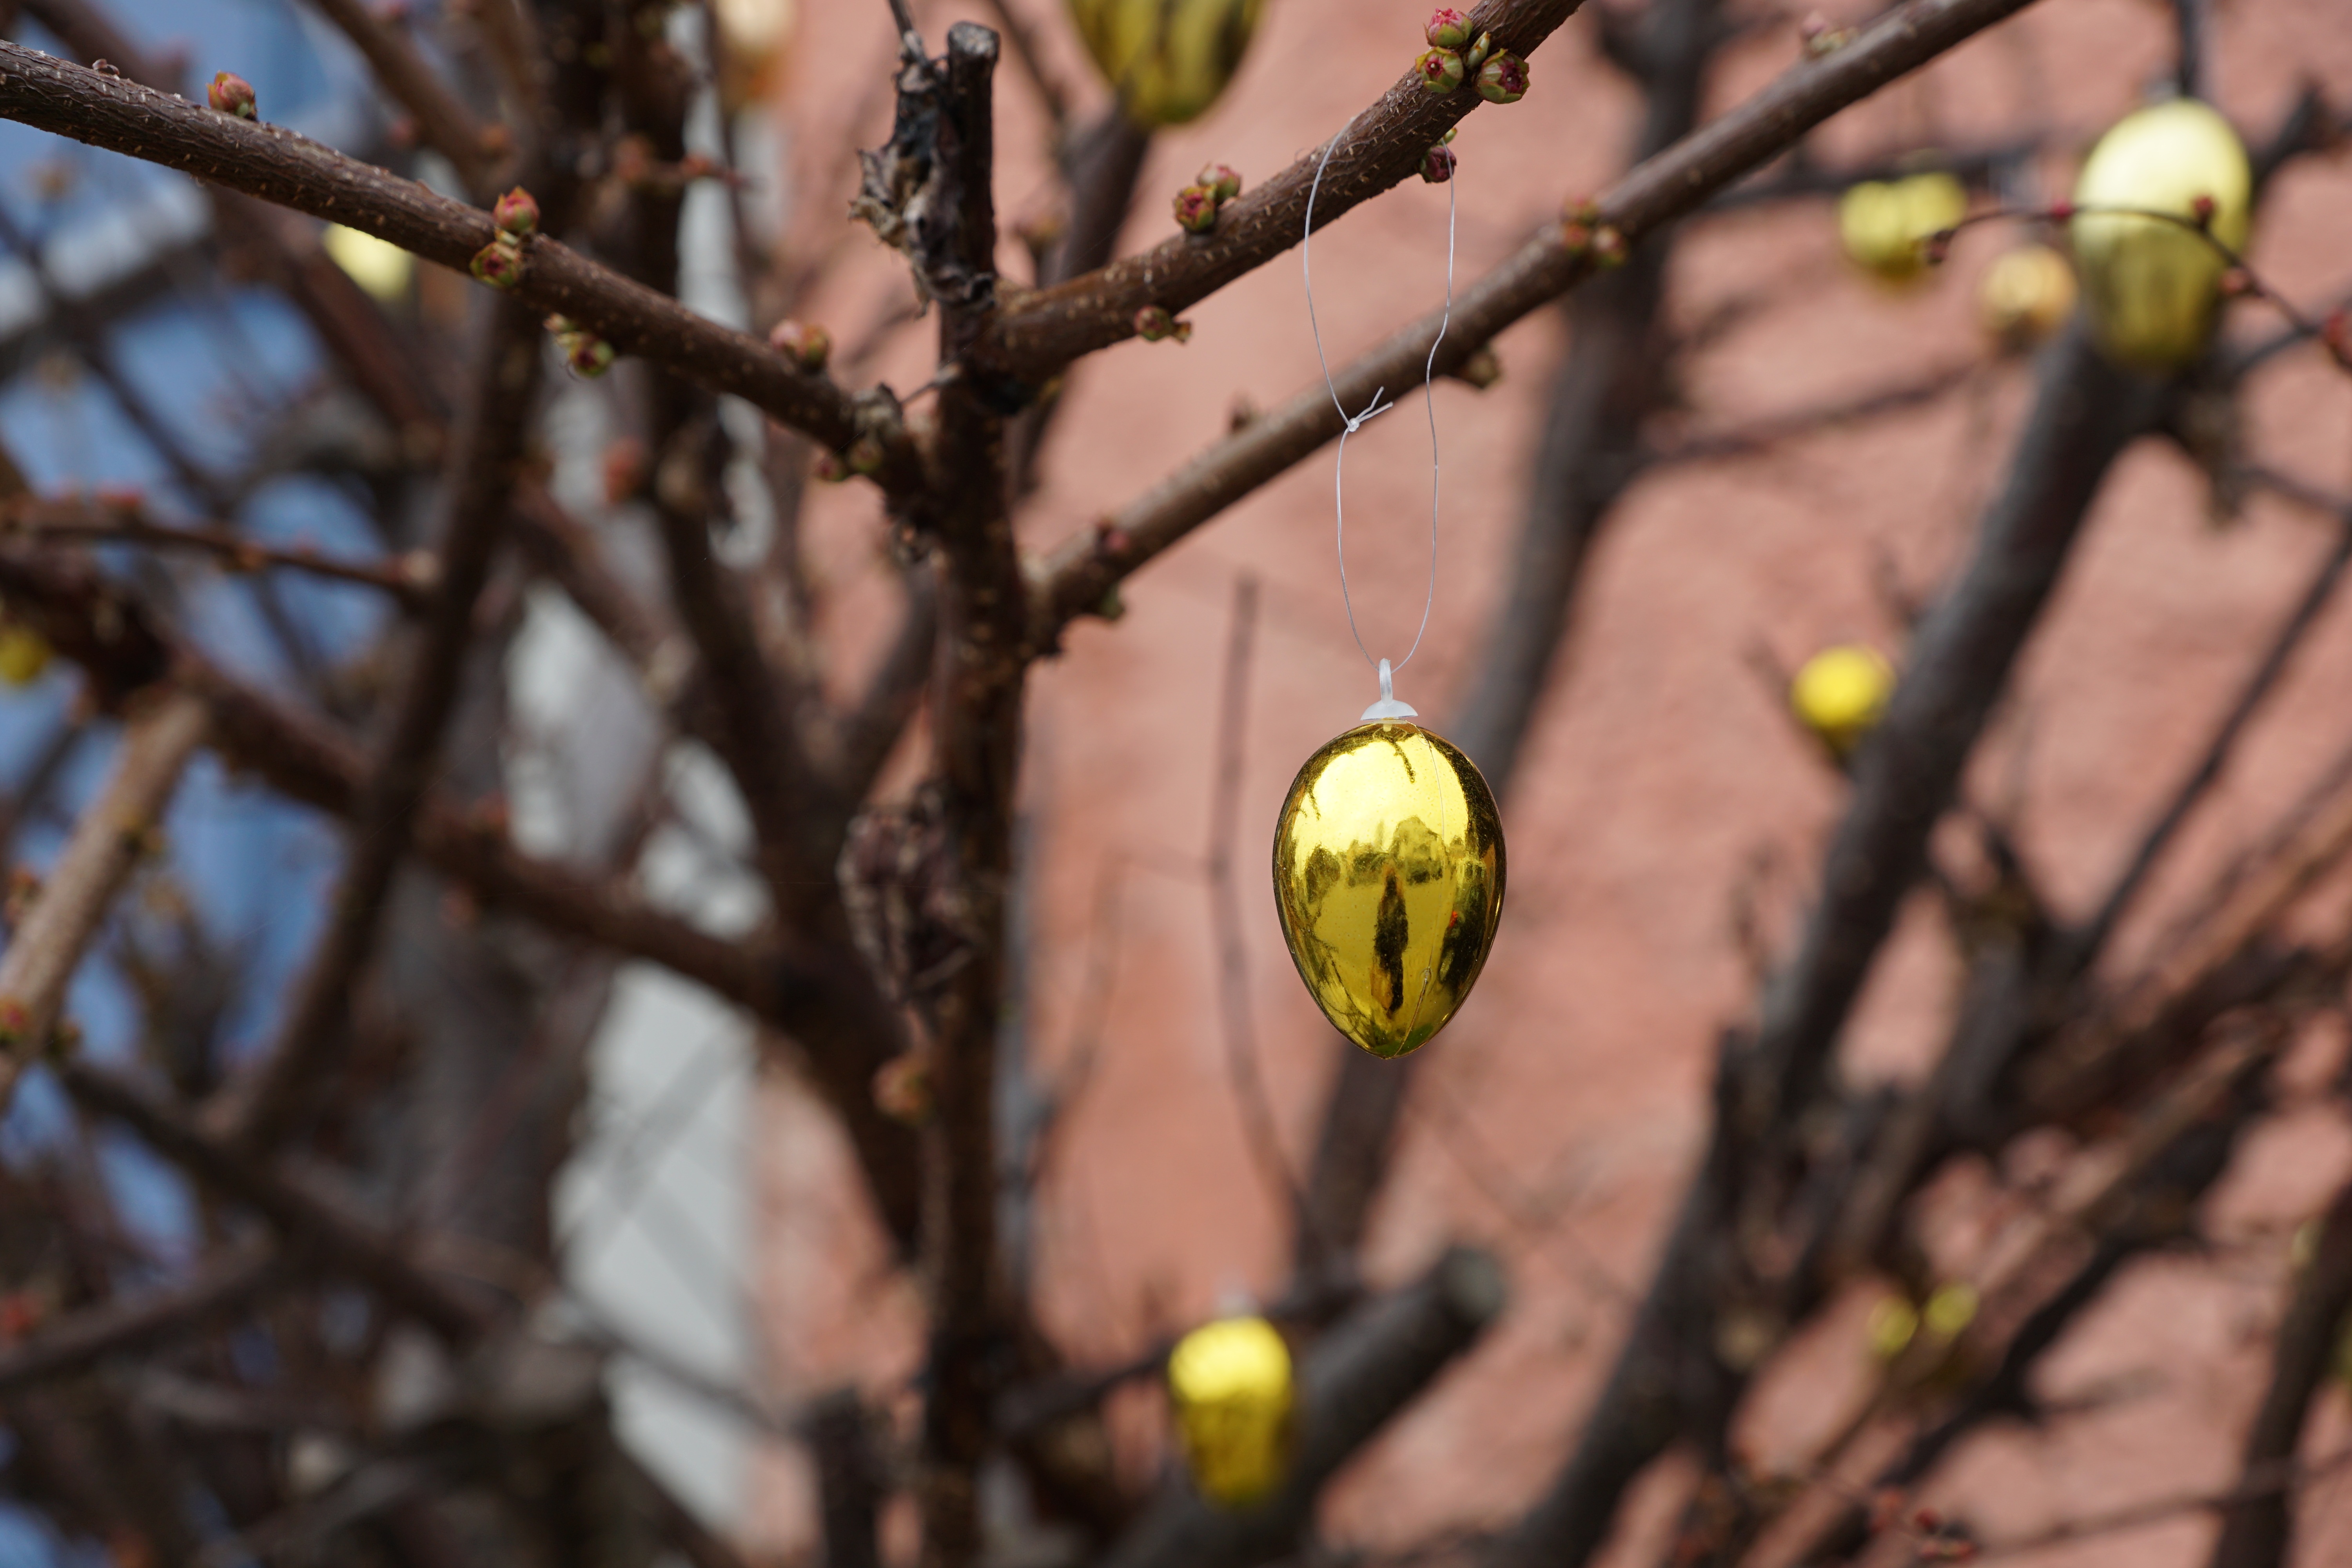
tree, nature, branch, blossom, plant, sunlight, leaf, flower, wildlife, bush, spring, green, produce, autumn, religion, botany, yellow, flora, season, fauna, egg, close up, figure, gold, easter, gloss, noble, macro photography, depend